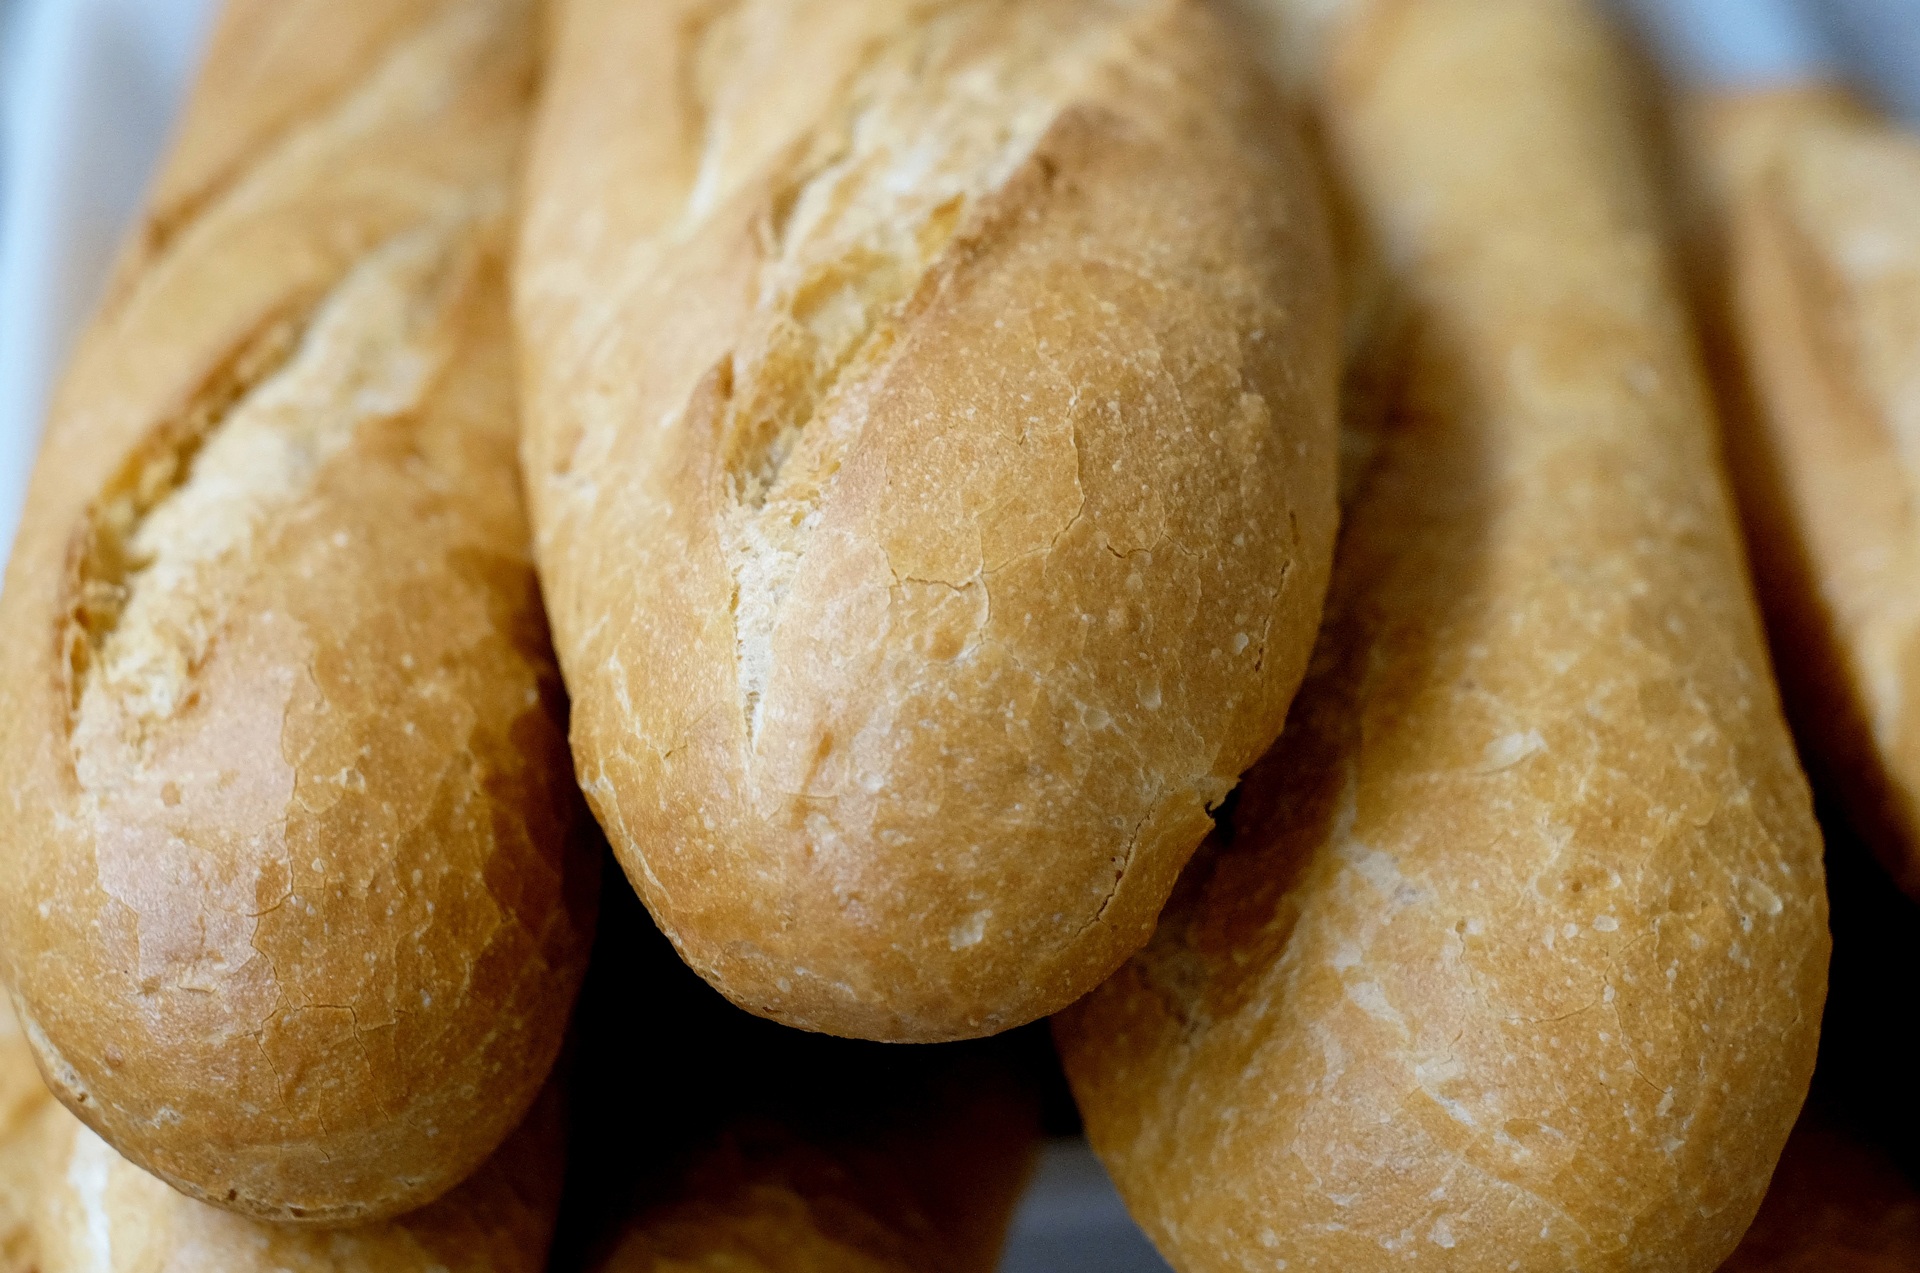
dish, food, produce, baking, cuisine, bread, baguette, ciabatta, frisch, baked goods, bread roll, grass family, snack food, cheese bun